Green economy policies in Canada

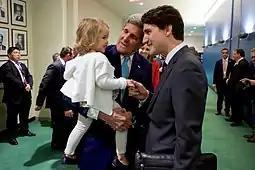
Trudeau at the Paris Climate agreement Conference

Green economy policies can be defined as legislation or actions put forth by public institutions with the main intent of furthering establishing an environmentally sustainable system. Some of these policies would include investments into green energy sectors aimed at reducing carbon emissions, and aiding the growth of renewable energy resources. Green economy policies can also be considered on an international scale, with agreements such as the Kyoto Protocol and the Paris Agreement. Policies on a national level include, agreements such as the Western Climate Initiative, and the Boreal Forest Agreement among many others.